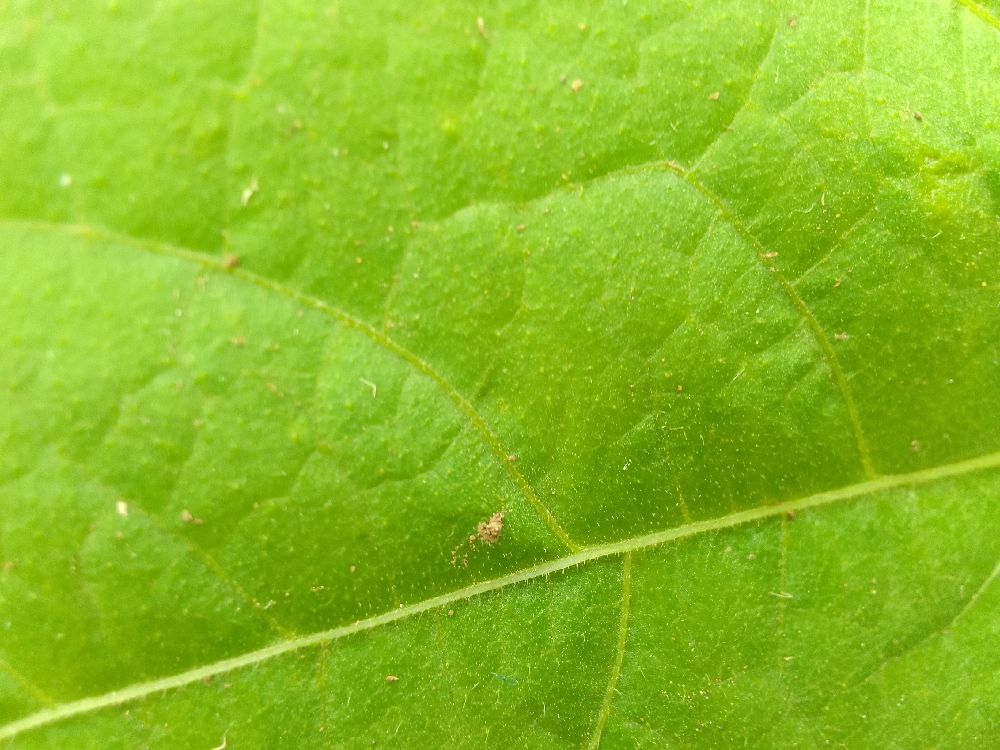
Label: healthy